Brothers Grimm

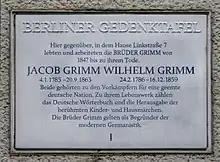
Berlin memorial plaque, , Germany

While at the University of Marburg, the brothers came to see culture as tied to language and regarded the purest cultural expression in the grammar of a language. They moved away from Brentano's practice—and that of the other romanticists—who frequently changed original oral styles of folk tale to a more literary style, which the brothers considered artificial. They thought that the style of the people (the ) reflected a natural and divinely inspired poetry—as opposed to the (art poetry), which they saw as artificially constructed. As literary historians and scholars they delved into the origins of stories and attempted to retrieve them from the oral tradition without loss of the original traits of oral language.